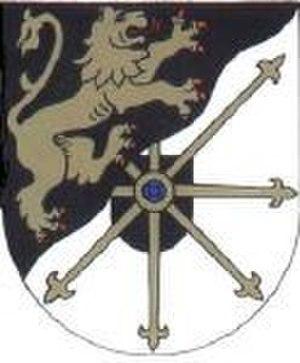
Budenbach est une municipalité du Verbandsgemeinde Simmern, dans l'arrondissement de Rhin-Hunsrück, en Rhénanie-Palatinat, dans l'ouest de l'Allemagne.